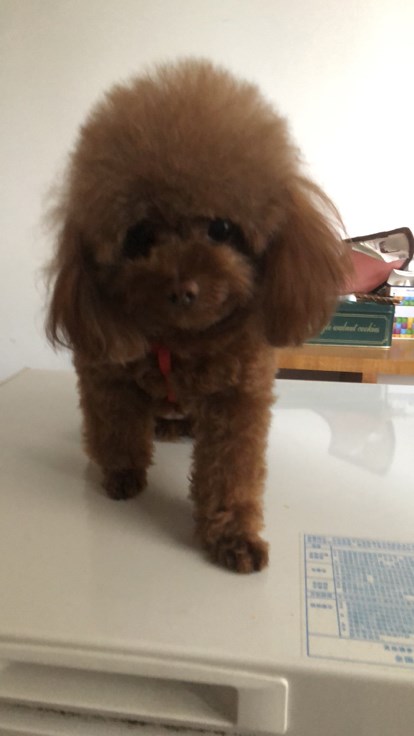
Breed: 2925-n000114-toy_poodle